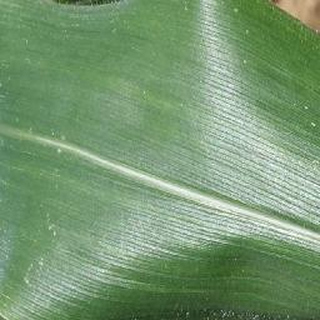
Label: healthy_corn